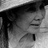
Emotion: neutral